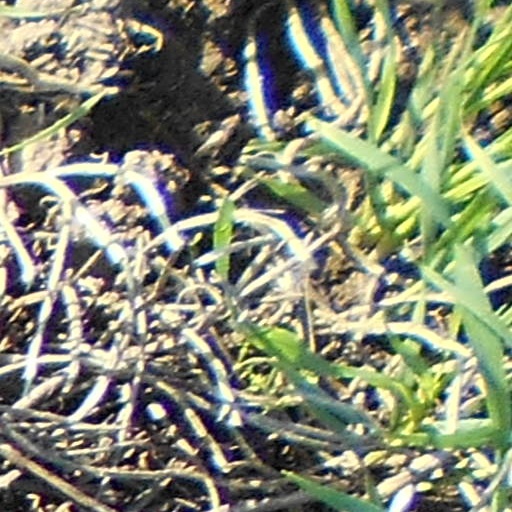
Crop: wheat